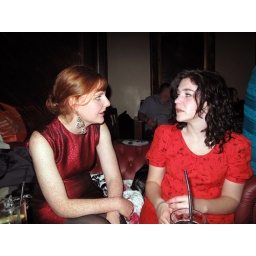
glasgow girls in red dresses